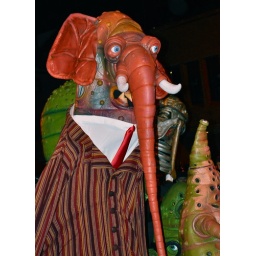
A tall red elephant participating in the Halloween Parade in the Lower East Side